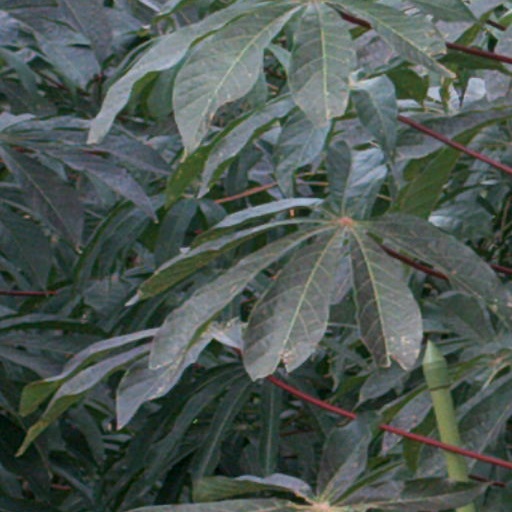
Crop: cassava